Malmö Museum

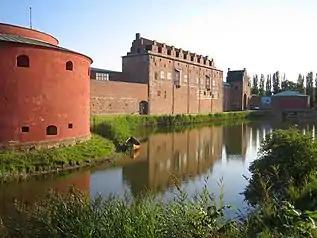
Malmö Castle, housing the Malmö Art Museum and parts of the Malmö Museum.

Malmö Museum is a municipal and regional museum in Malmö, Sweden. The museum shows exhibitions on technology, shipping, natural history and history. Malmö museum also has an aquarium. The exhibitions are primarily shown on Castle Island ("Slottsholmen") and in the "Technology & Maritime Museum" ("Teknikens och sjöfartens hus"). On Castle Island, Malmö Castle is part of the museum and Malmö Art Museum is also located there.